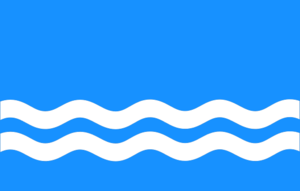
Hiiumaa est une commune située dans le comté de Hiiu en Estonie. Son chef-lieu est la ville de Kärdla.